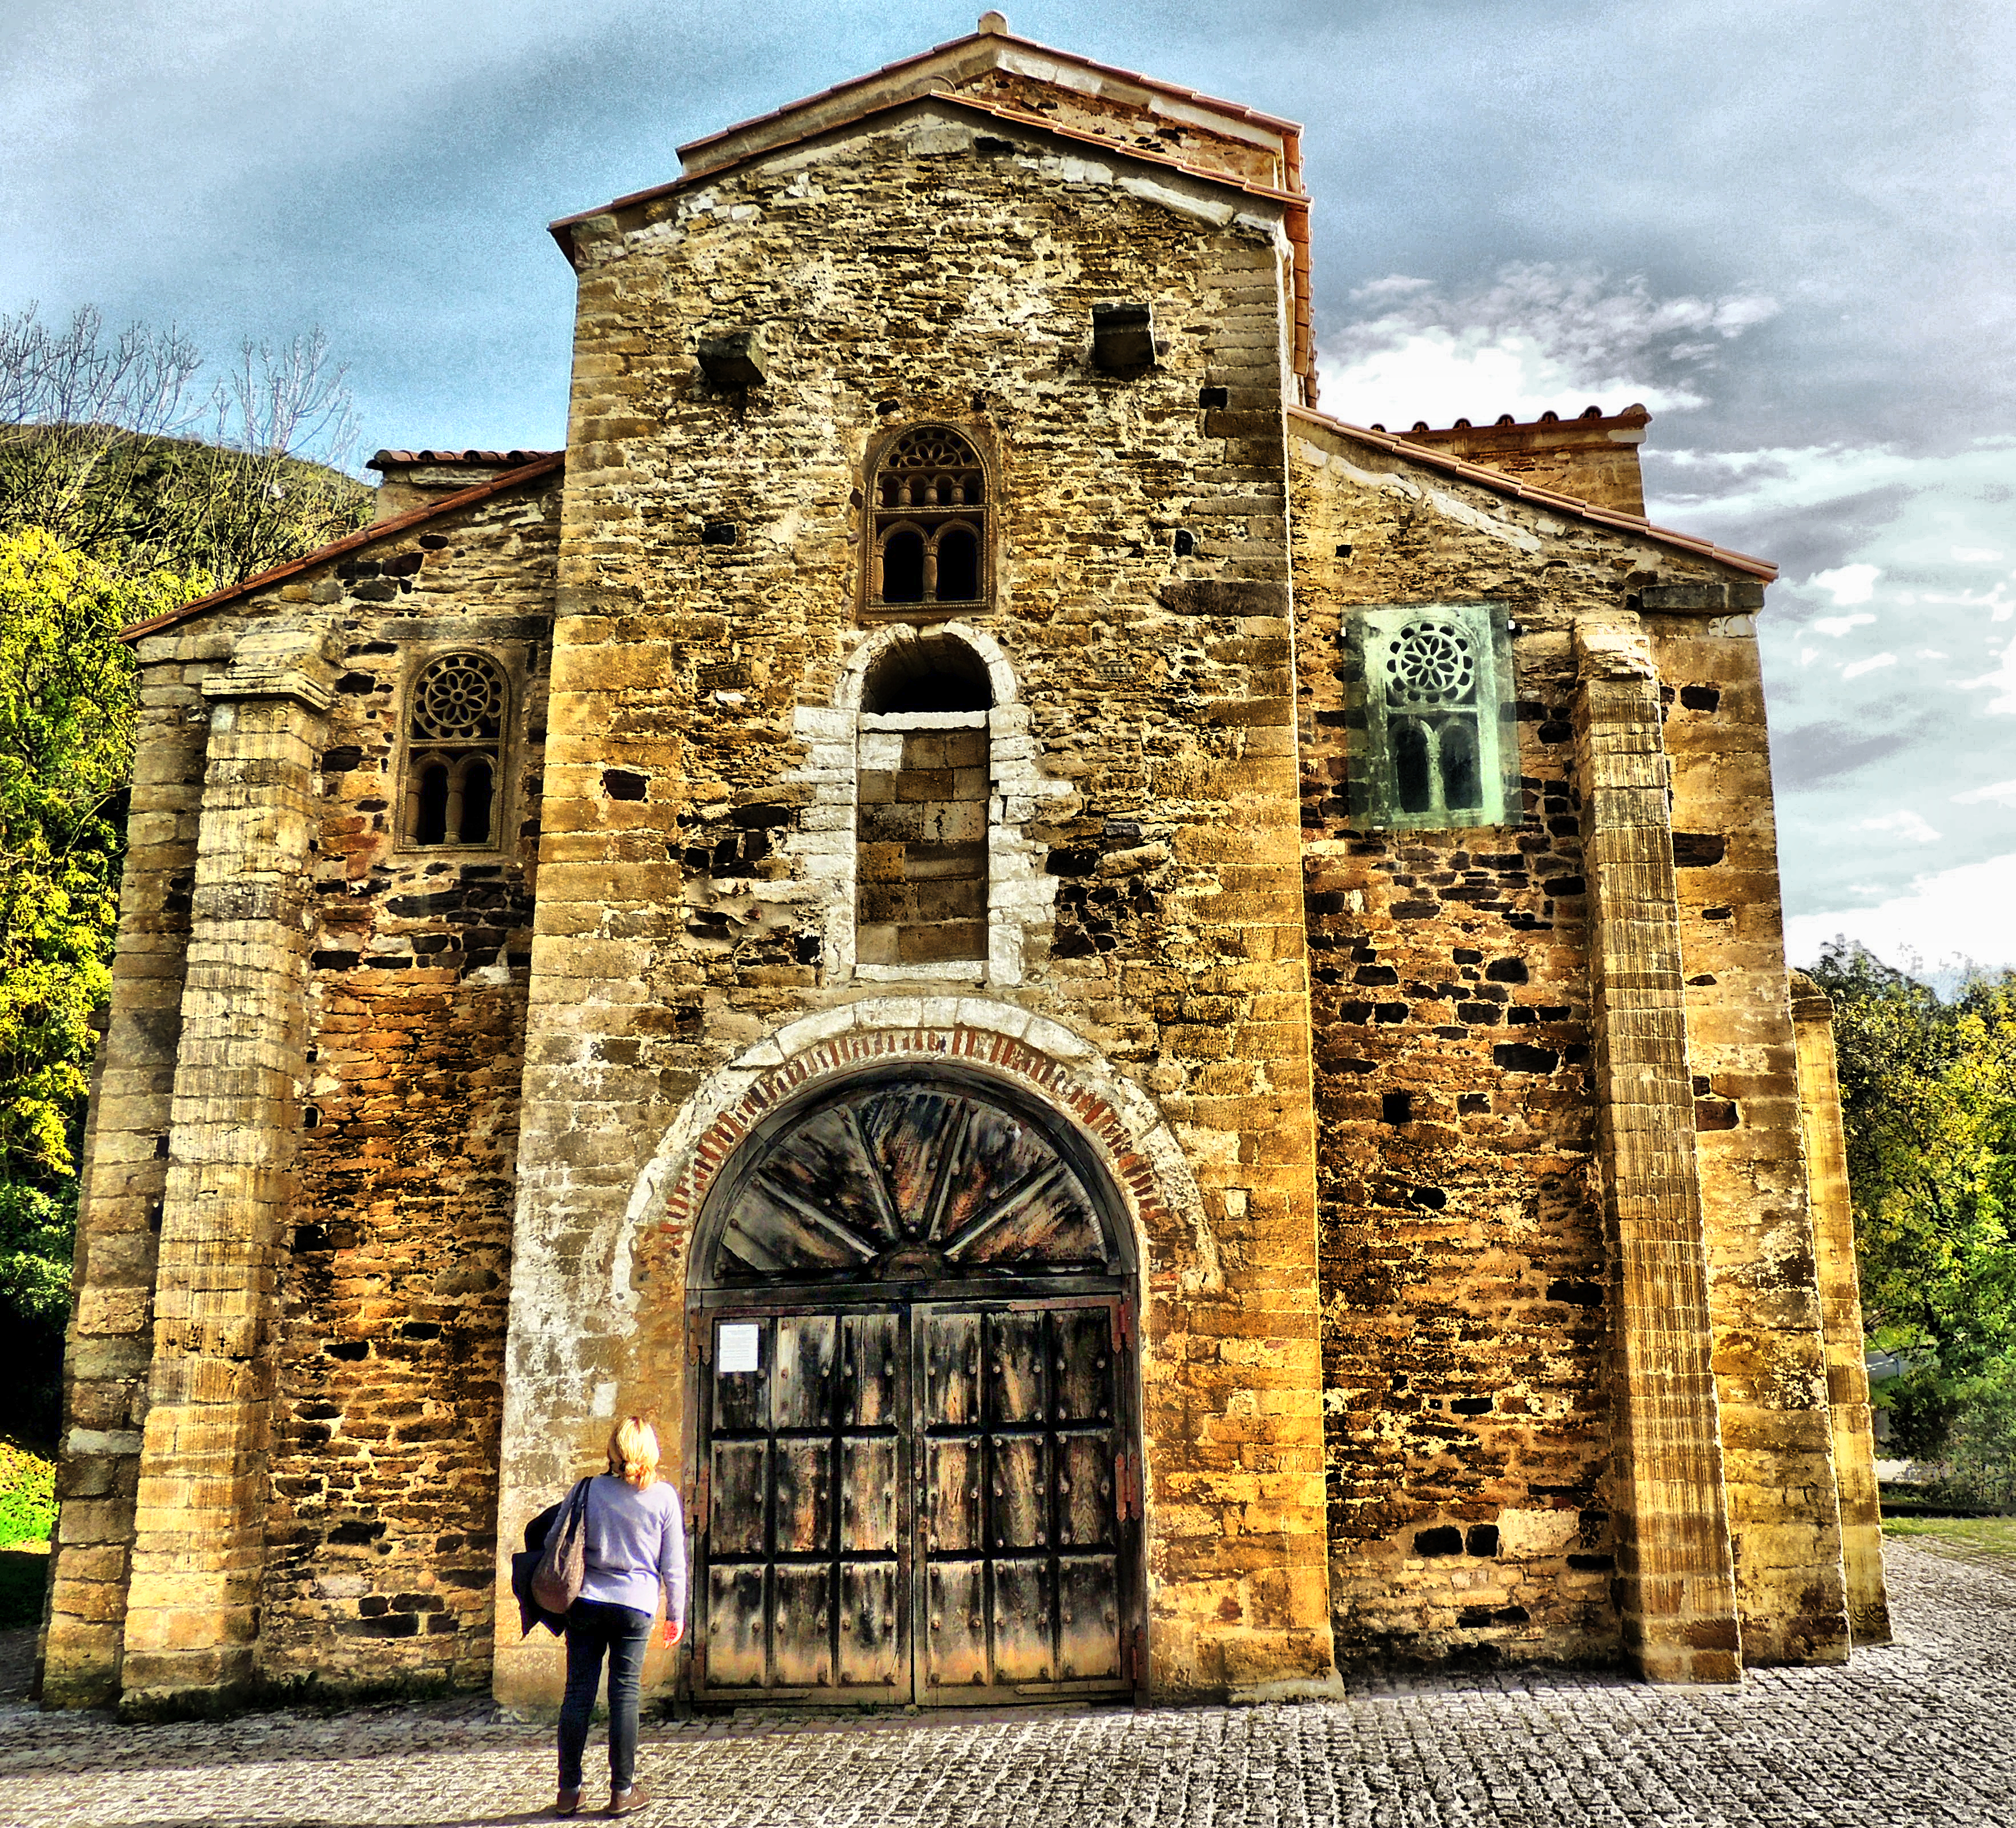
architecture, house, building, arch, facade, church, chapel, place of worship, ruins, monastery, abbey, estate, ancient history